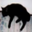
Label: cat